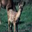
Label: deer